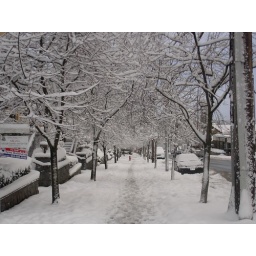
eto yung sidewalk just in front of the apartment building